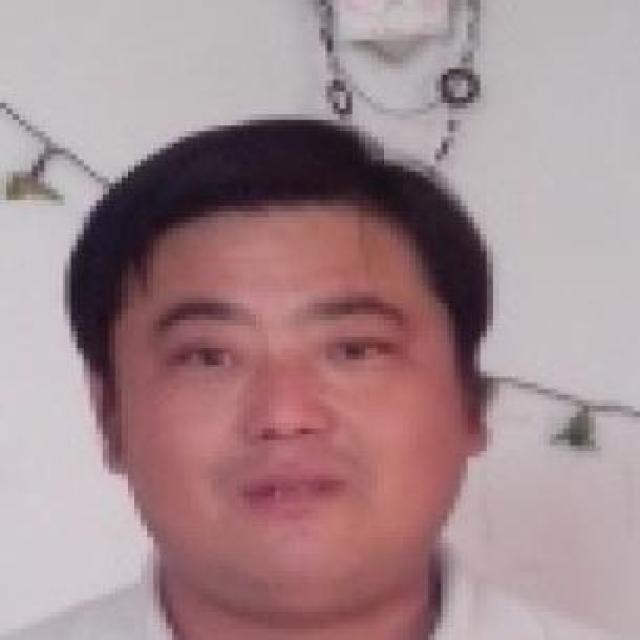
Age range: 21-44